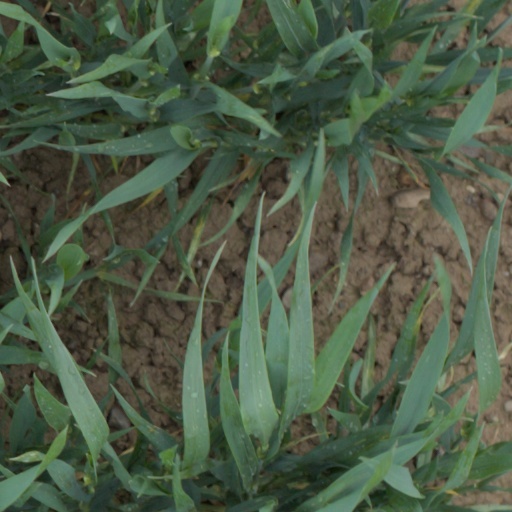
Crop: wheat